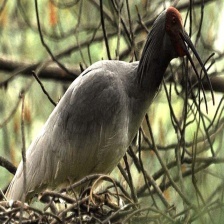
Species: ASIAN CRESTED IBIS
Scientific name: NIPPONIA NIPPON